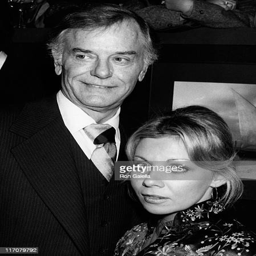
actors attend the grand opening